Joseph Johnson (publisher)

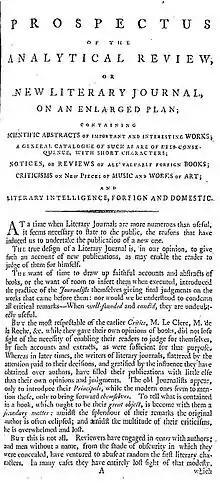
Prospectus for the "Analytical Review" (1788), part of the Republic of Letters

As radicalism took hold in Britain in the 1790s, Johnson became increasingly involved in its causes: he was a member of the Society for Constitutional Information, which was attempting to reform Parliament; he published works defending Dissenters after the religiously motivated Birmingham Riots in 1791; and he testified on behalf of those arrested during the 1794 Treason Trials. Johnson published works championing the rights of slaves, Jews, women, prisoners, Dissenters, chimney sweeps, abused animals, university students forbidden from marrying, victims of press gangs, and those unjustly accused of violating the game laws.